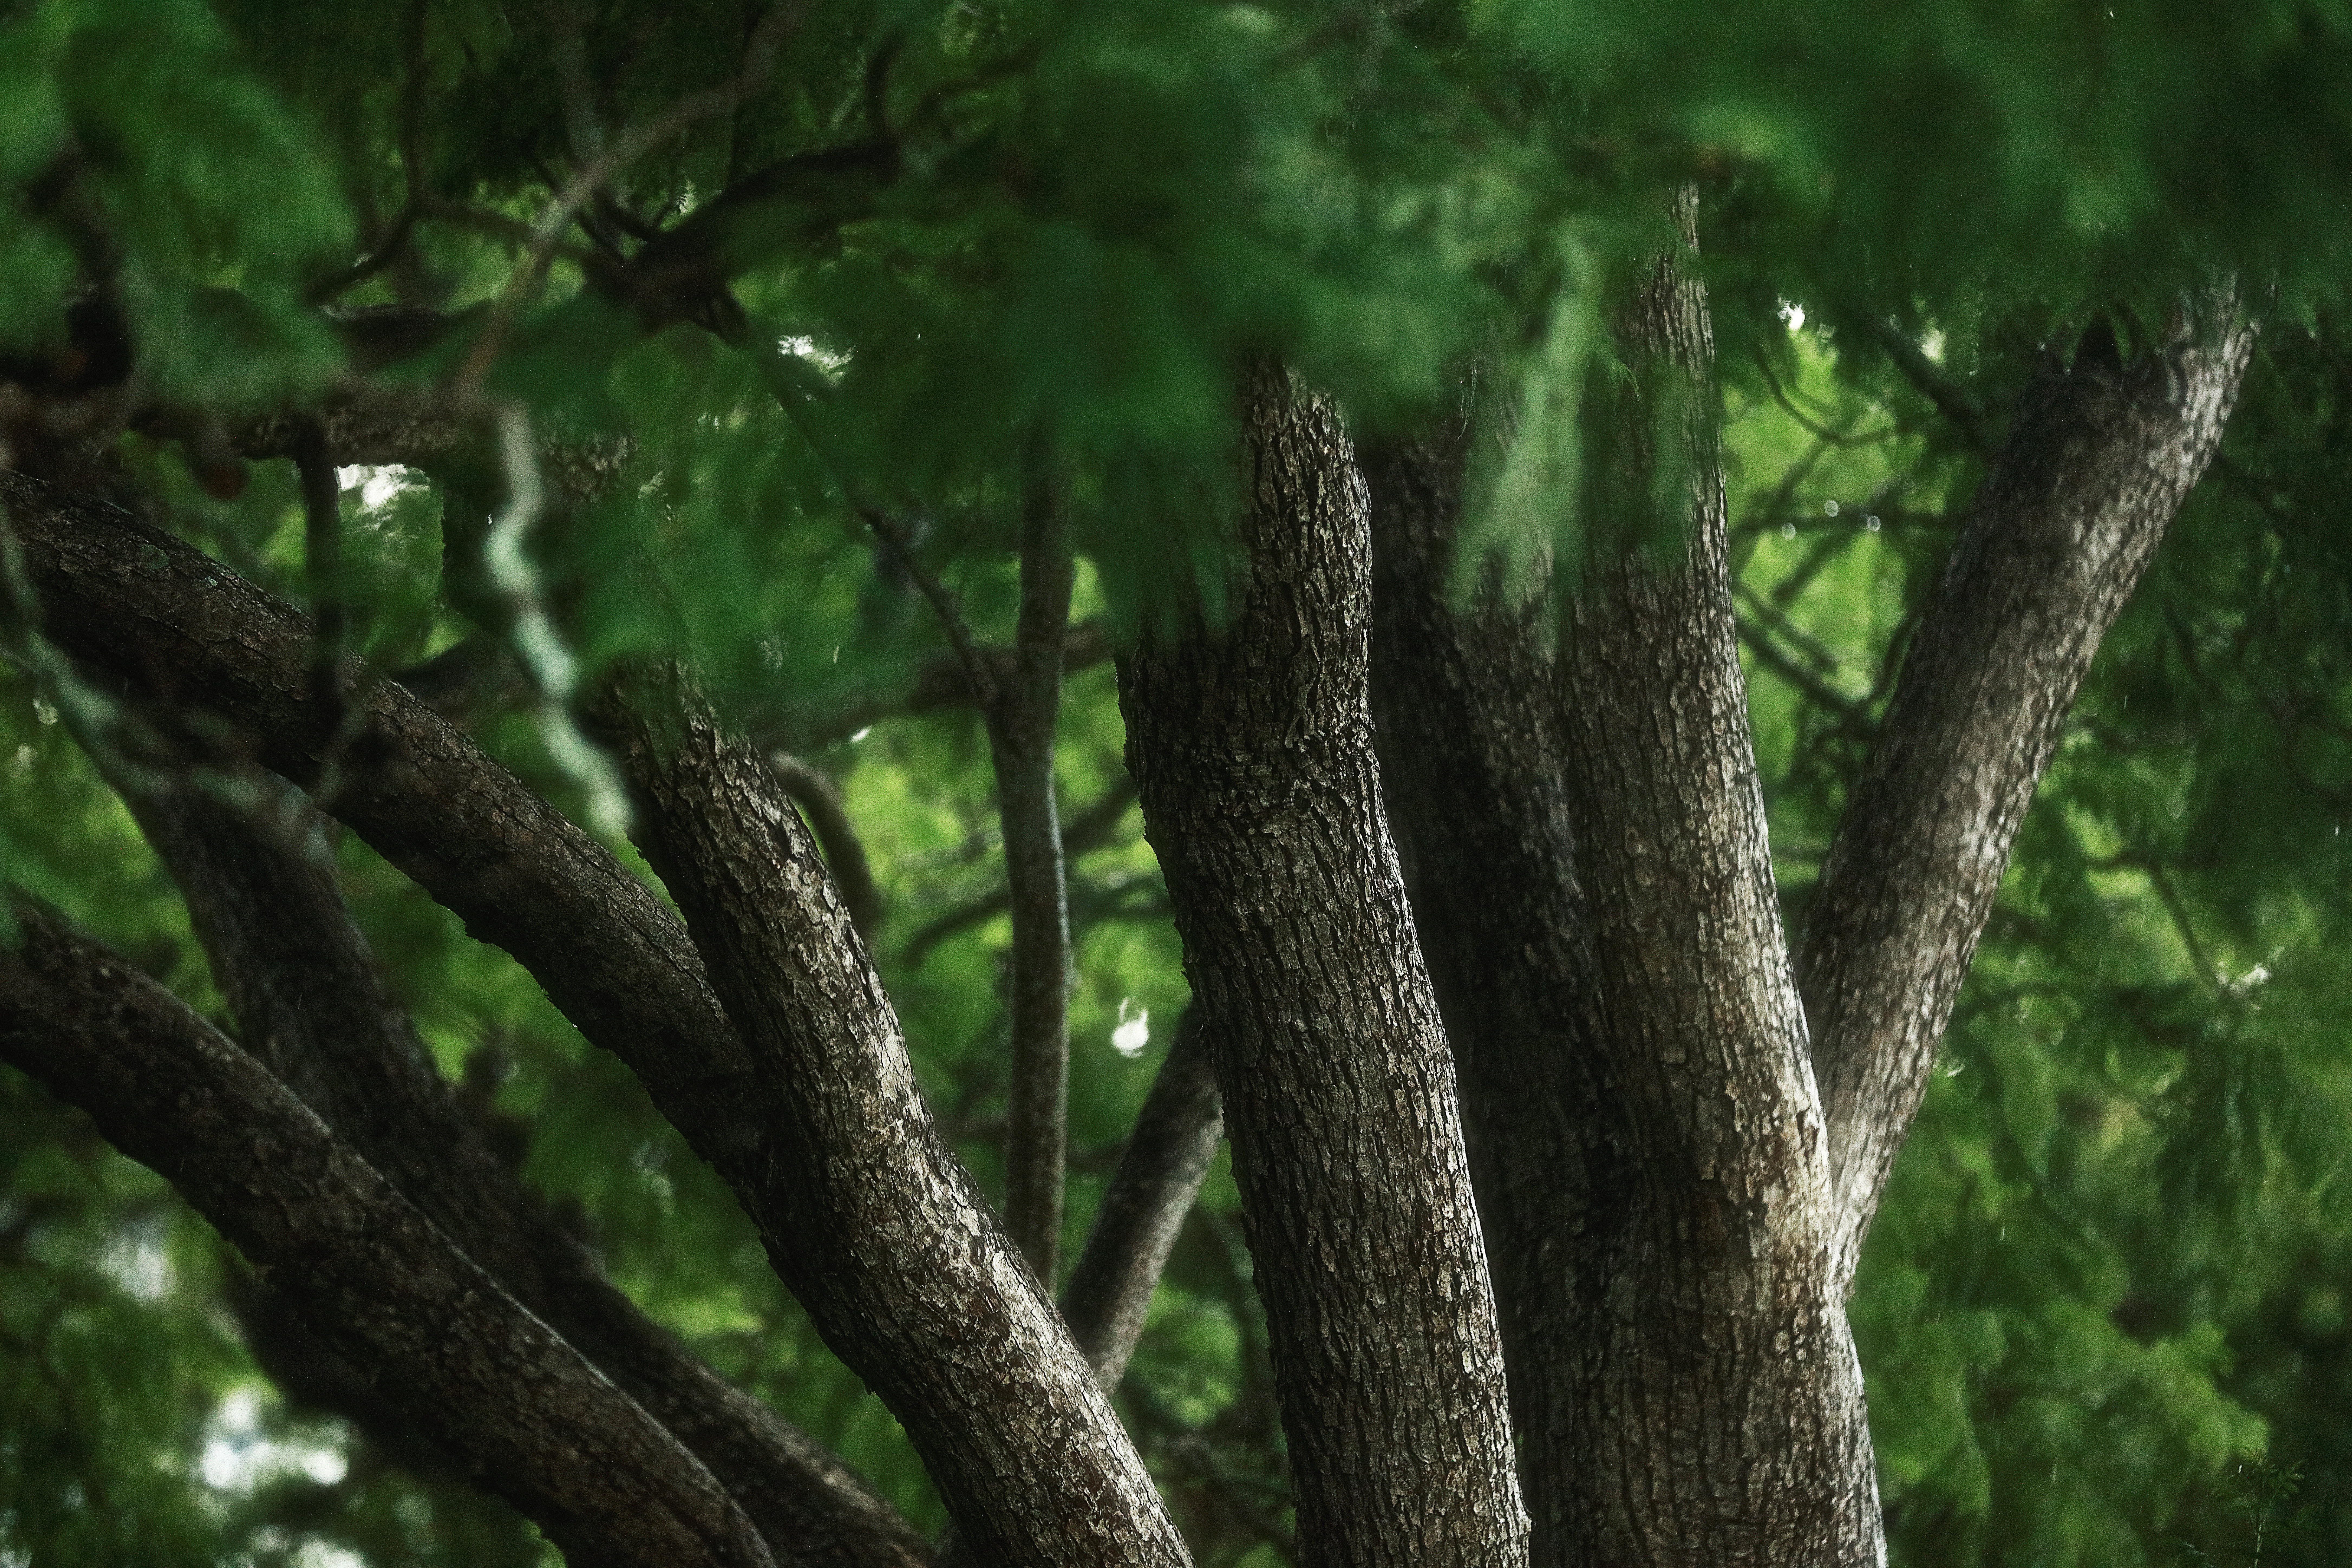
leaves, tree, nature, green, branches, natural, textures, vegetation, branch, ecosystem, forest, trunk, old growth forest, jungle, woodland, biome, rainforest, wildlife, plant, grass, valdivian temperate rain forest